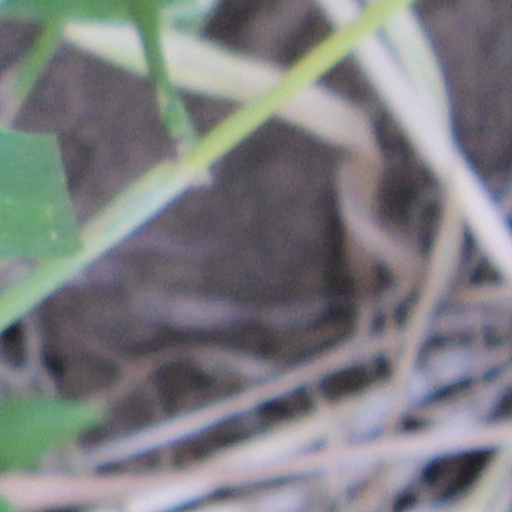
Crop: wheat